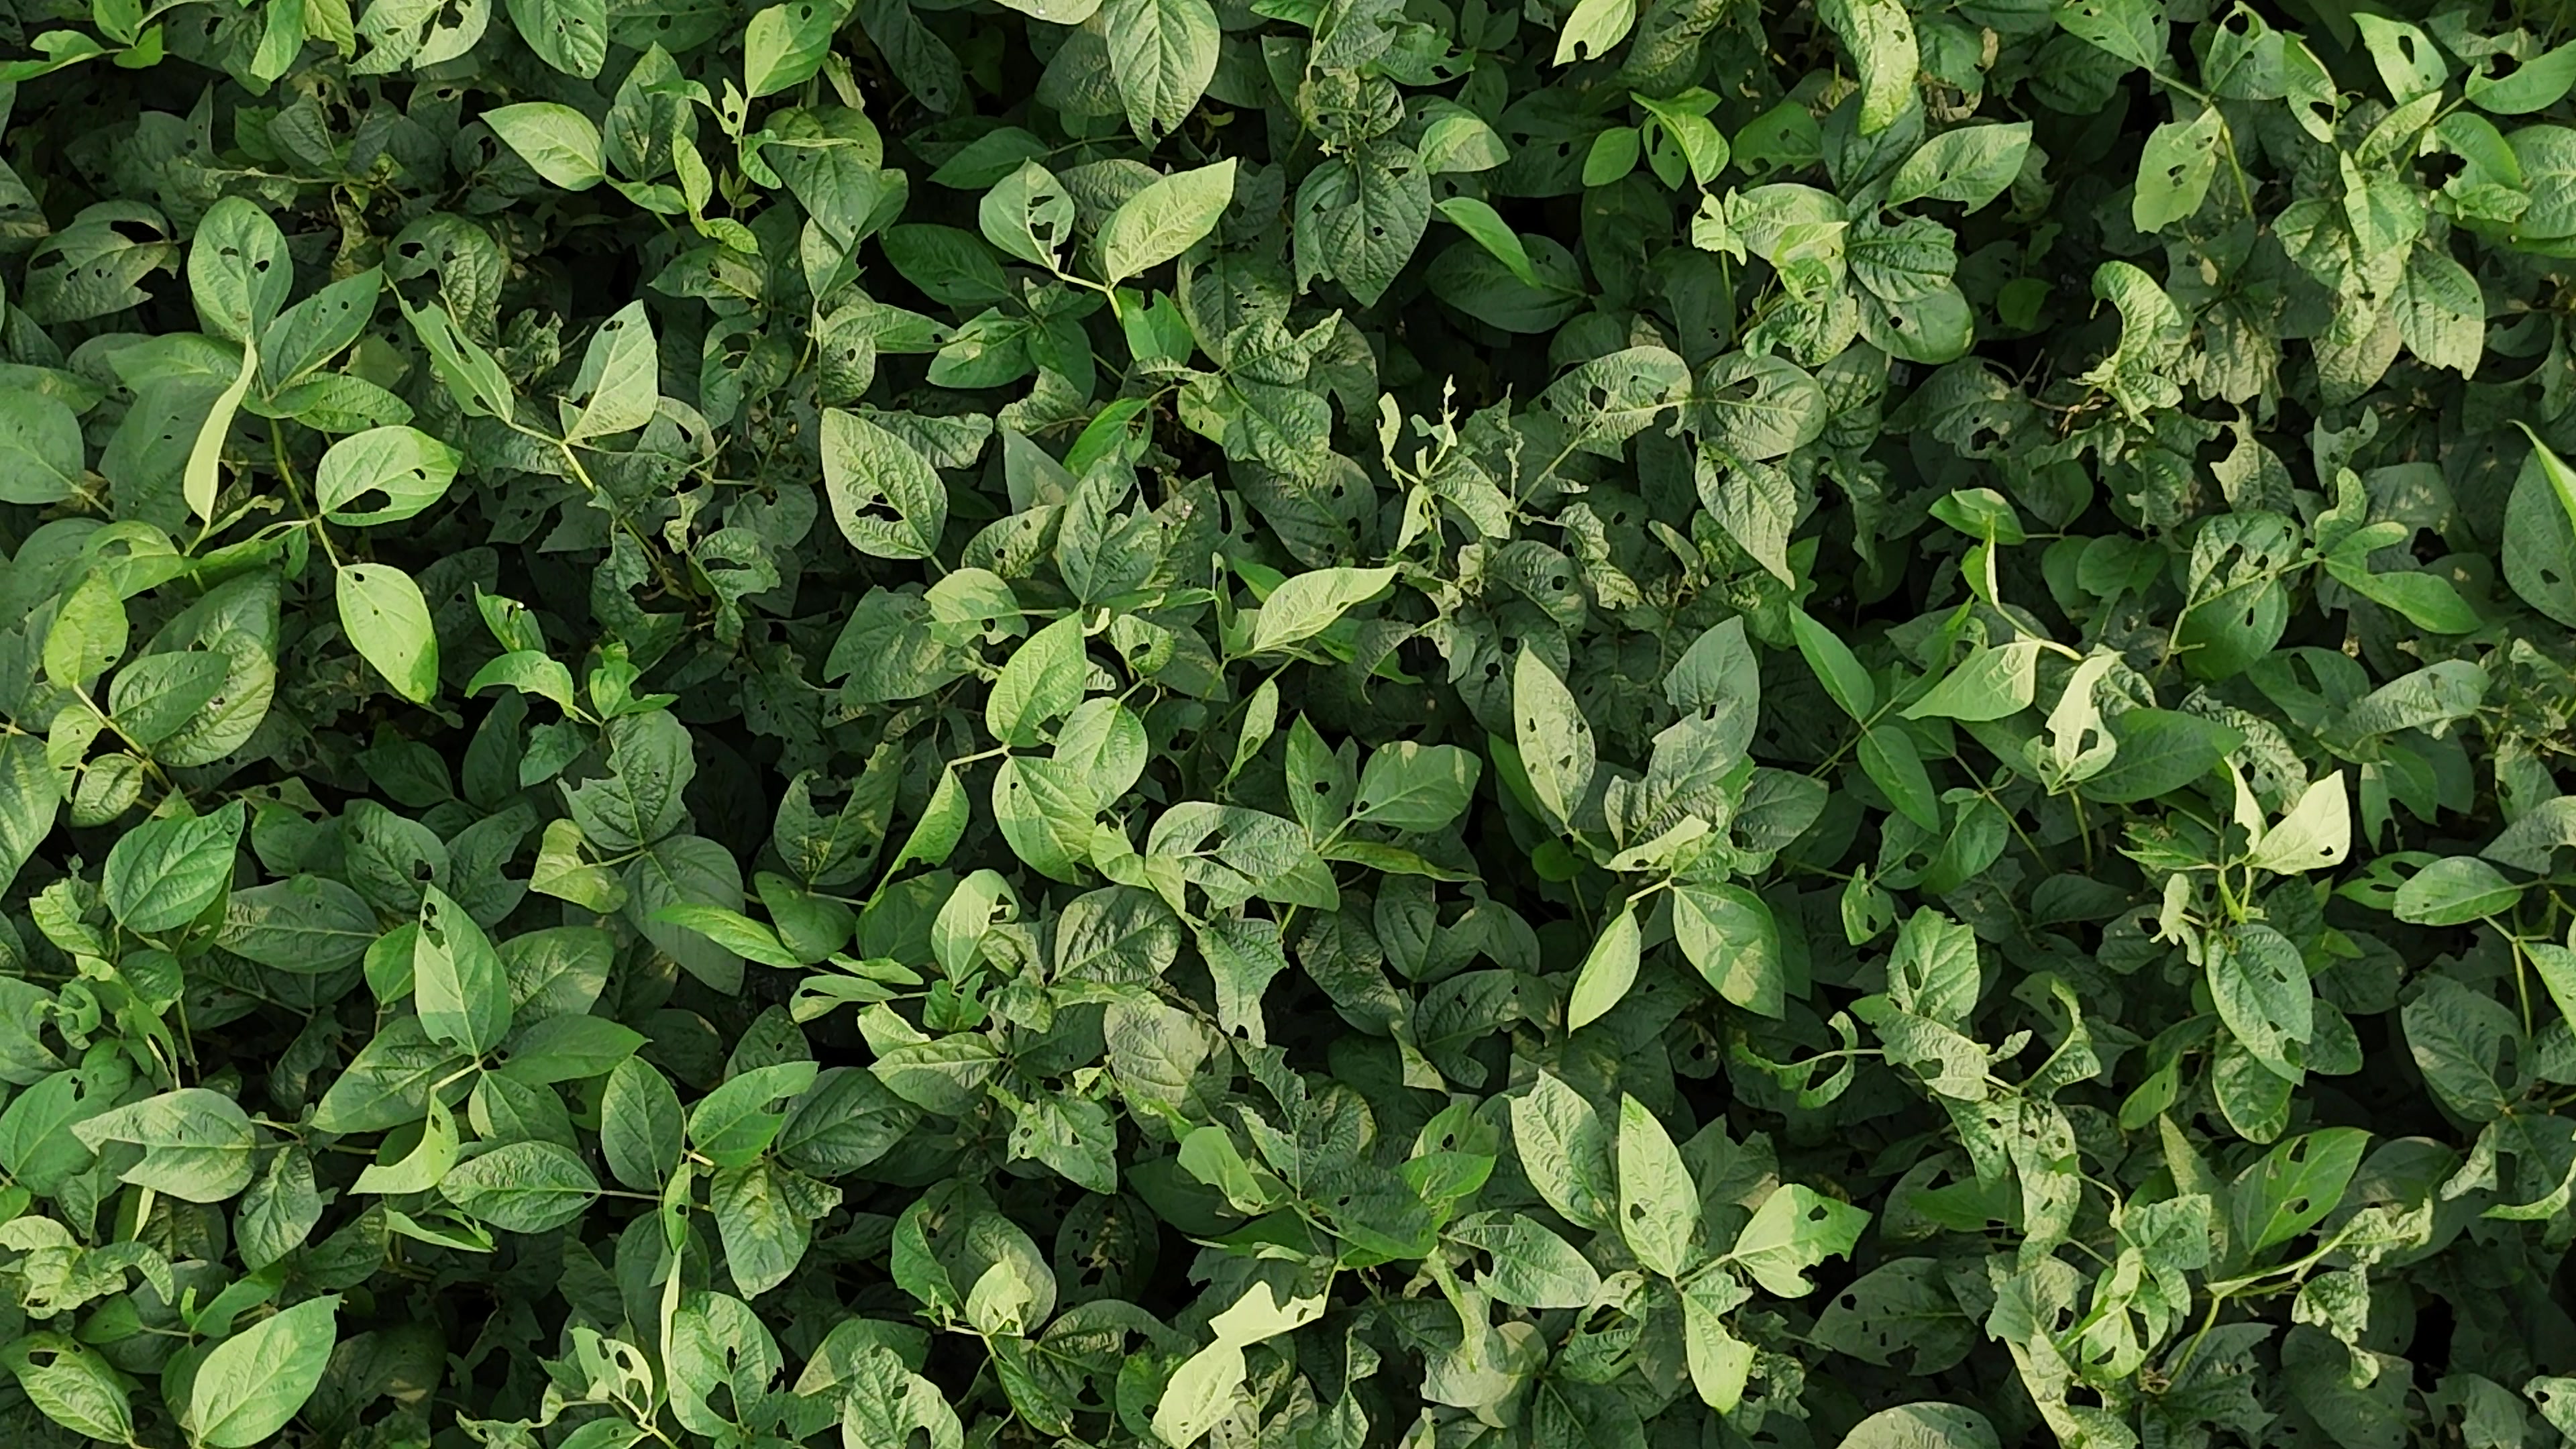
Label: Semilooper_Pest